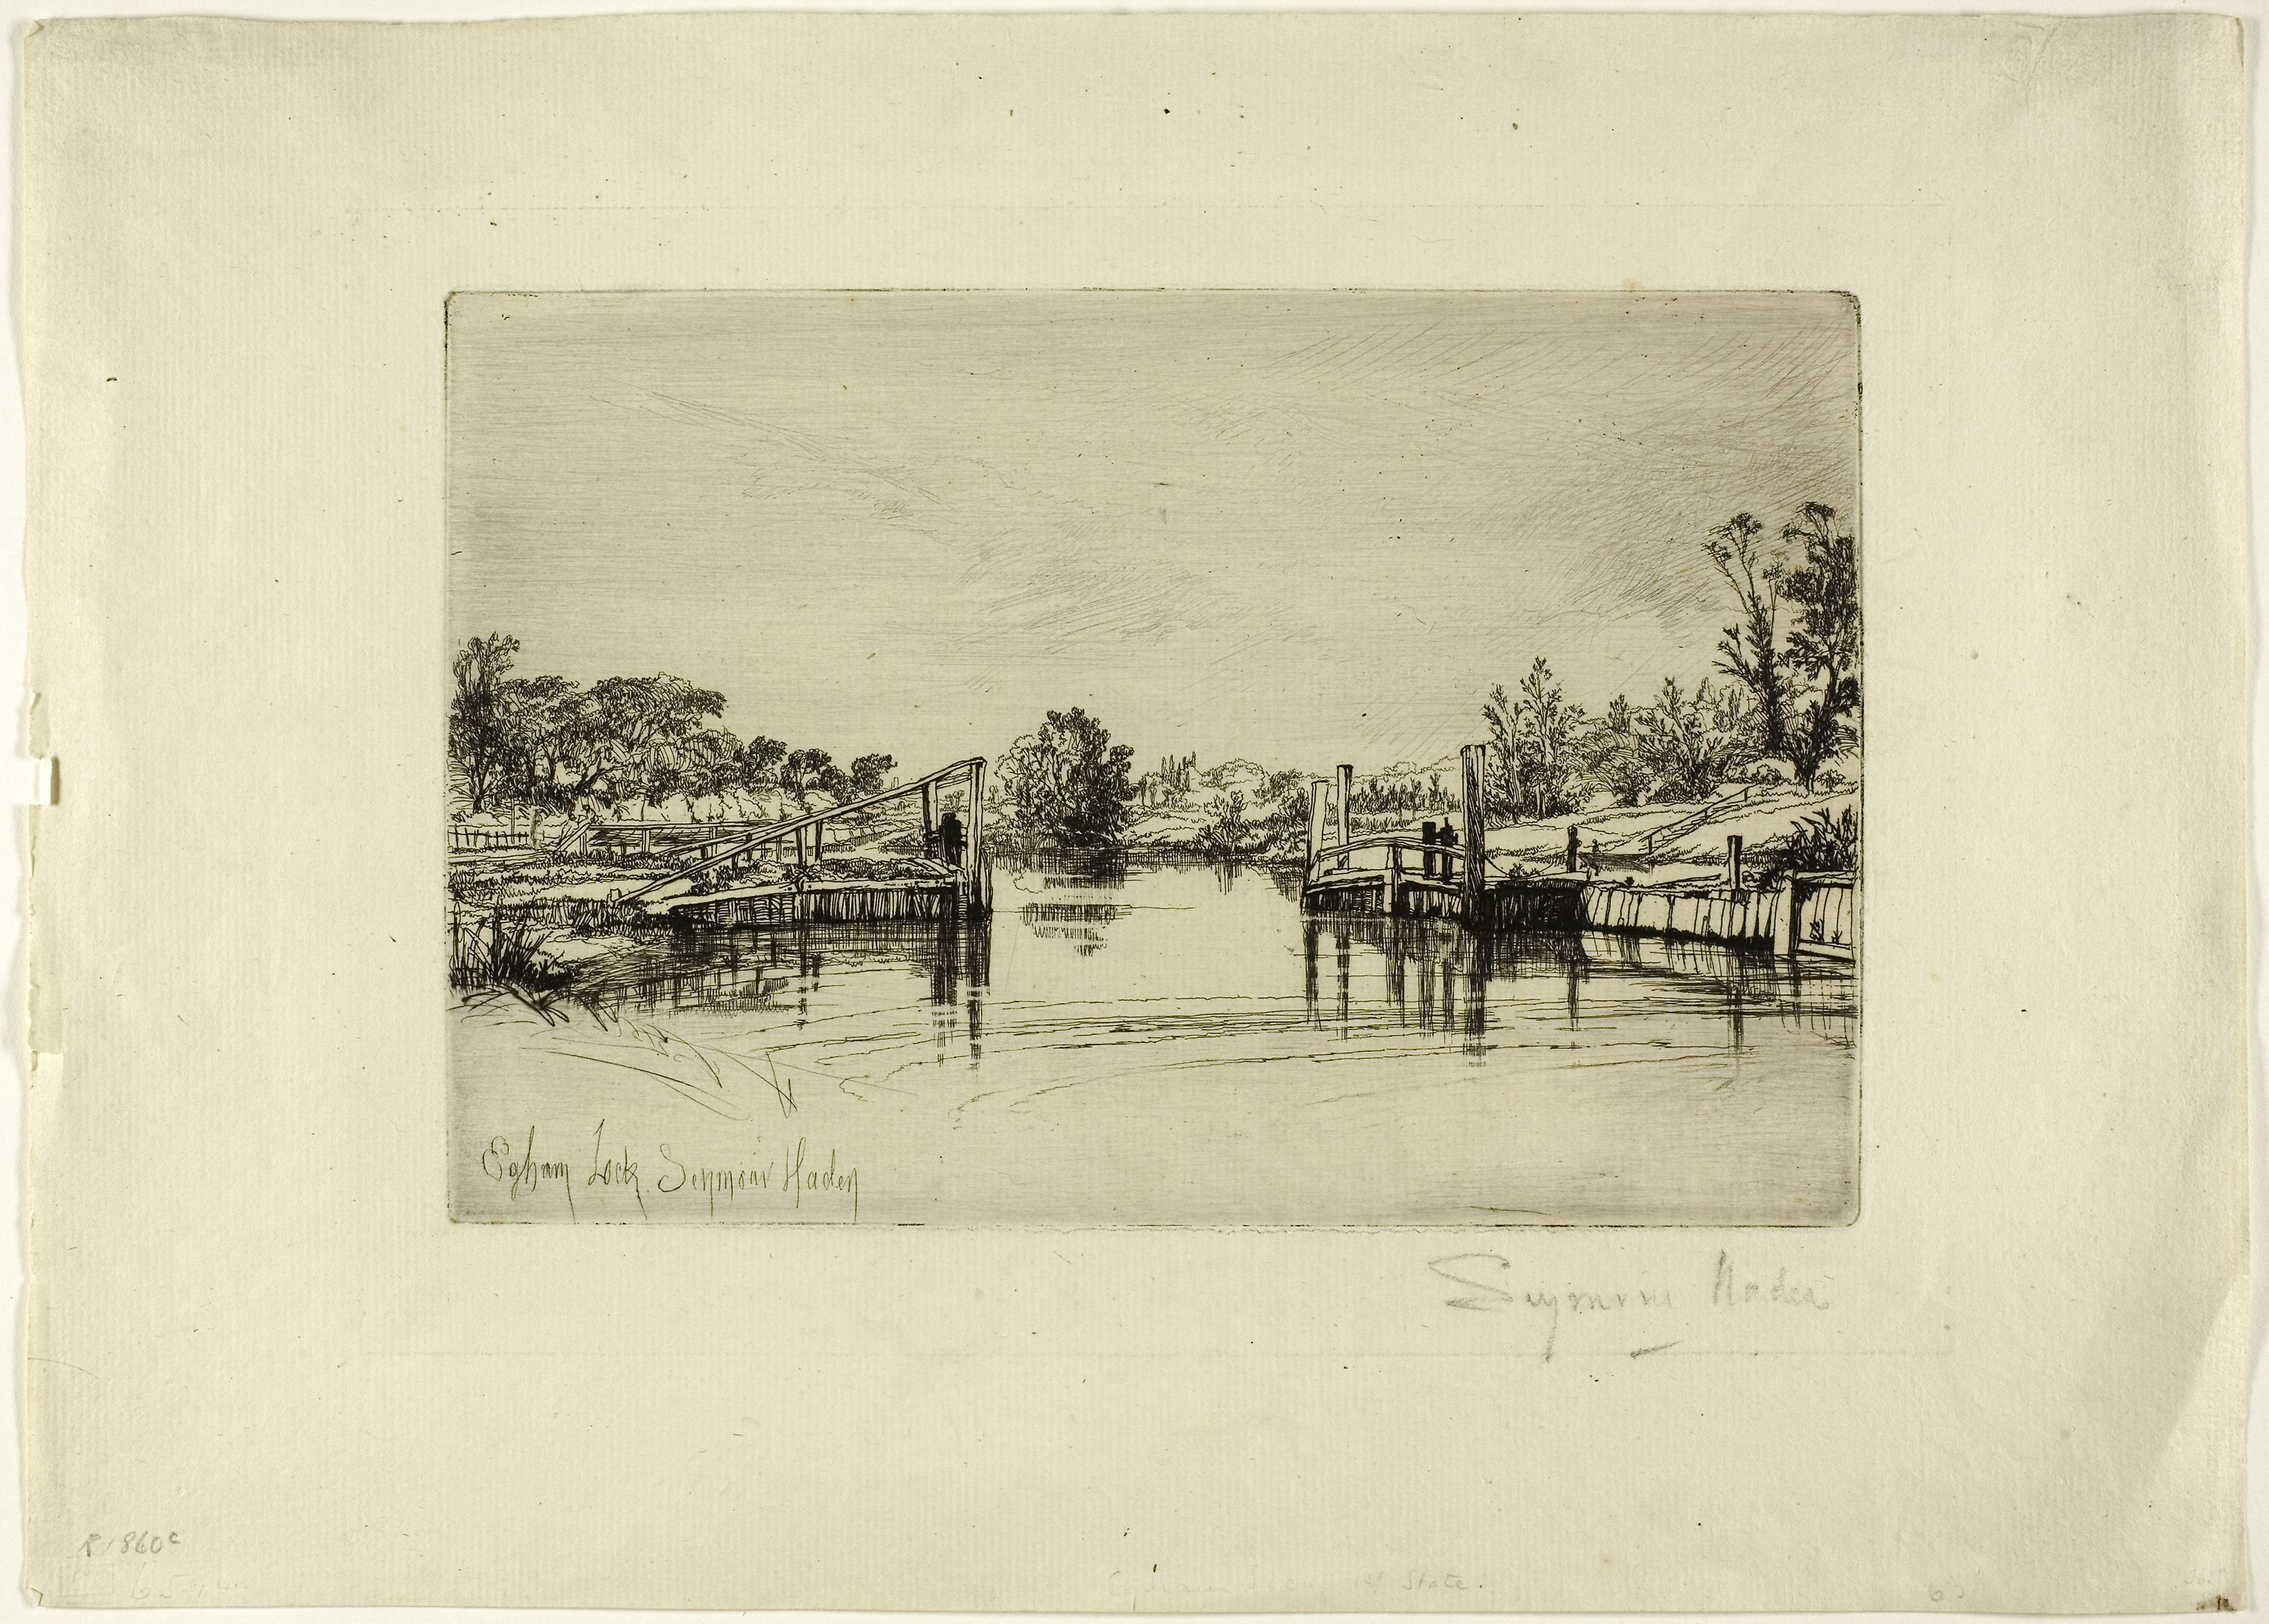
picture frame, history, artwork, visual arts, drawing, stock photography